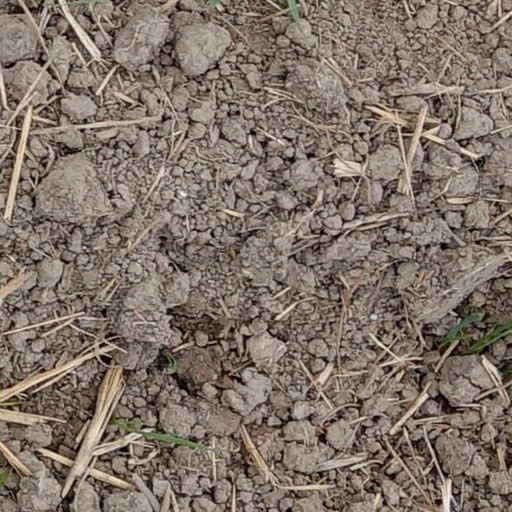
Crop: wheat